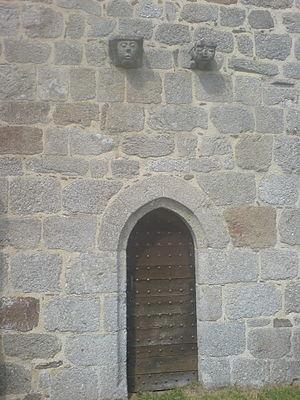
L’église Saint-Pierre de Courteix est à l’origine une chapelle templière (Ordre du Temple) du XIIIe siècle. Le portail sud est la seule entrée dans la construction d’origine. Deux culots sculptés la surmontent.
Courteix est une commune française située dans le département de la Corrèze en région Nouvelle-Aquitaine.
Le gisant de Saint-Merd-les-Oussines est une sculpture funéraire qui se trouve dans l’église de Saint-Merd-les-Oussines, en Corrèze ; cette tombe sculptée serait, selon les études qui lui ont été consacrées, celle de la sépulture d’un dignitaire de l’ordre de Saint-Jean de Jérusalem, qui daterait du XVᵉ siècle ; à la lumière des connaissances recueillies sur ce monument, le gisant de Saint-Merd-les-Oussines est le seul gisant en granite du XVᵉ siècle conservé en Limousin, où, sur un total de 27 gisants du XIIᵉ au XVᵉ siècle qui n’ont pas été détruits à la Révolution, 14 gisants en granite sont connus.